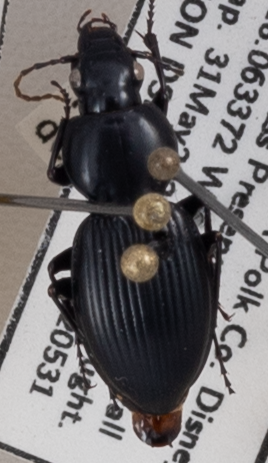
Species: Cyclotrachelus faber
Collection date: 2022-05-31 04:00:00
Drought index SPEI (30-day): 0.502
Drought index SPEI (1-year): -0.32
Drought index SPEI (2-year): -0.114